Global Hybrid Cooperation

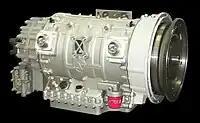
Allison Transmission EP50 two-mode hybrid drive unit for heavy-duty applications, which takes the place of a conventional transmission

The two-mode hybrid drive system manufactured by Allison Transmission was first used in New Flyer transit buses which entered revenue service in 2004; in testing at the National Renewable Energy Laboratory, measured fuel economy improved from for conventional diesel bus to with the hybrid drive unit in an equivalent bus over the same operating cycles, representing an improvement of 100*0.88/2.90 round 1 – 100*1.09/1.46 round 1%.